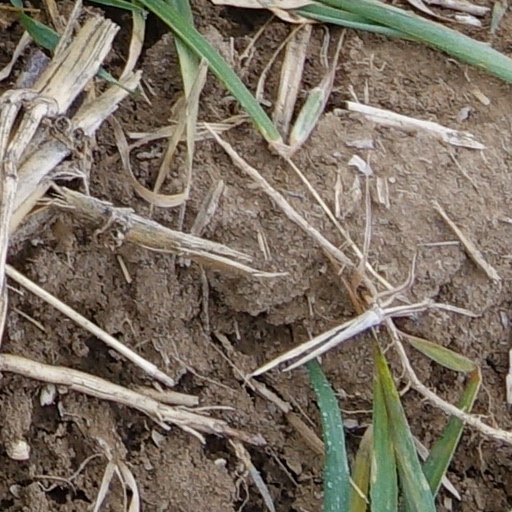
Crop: wheat